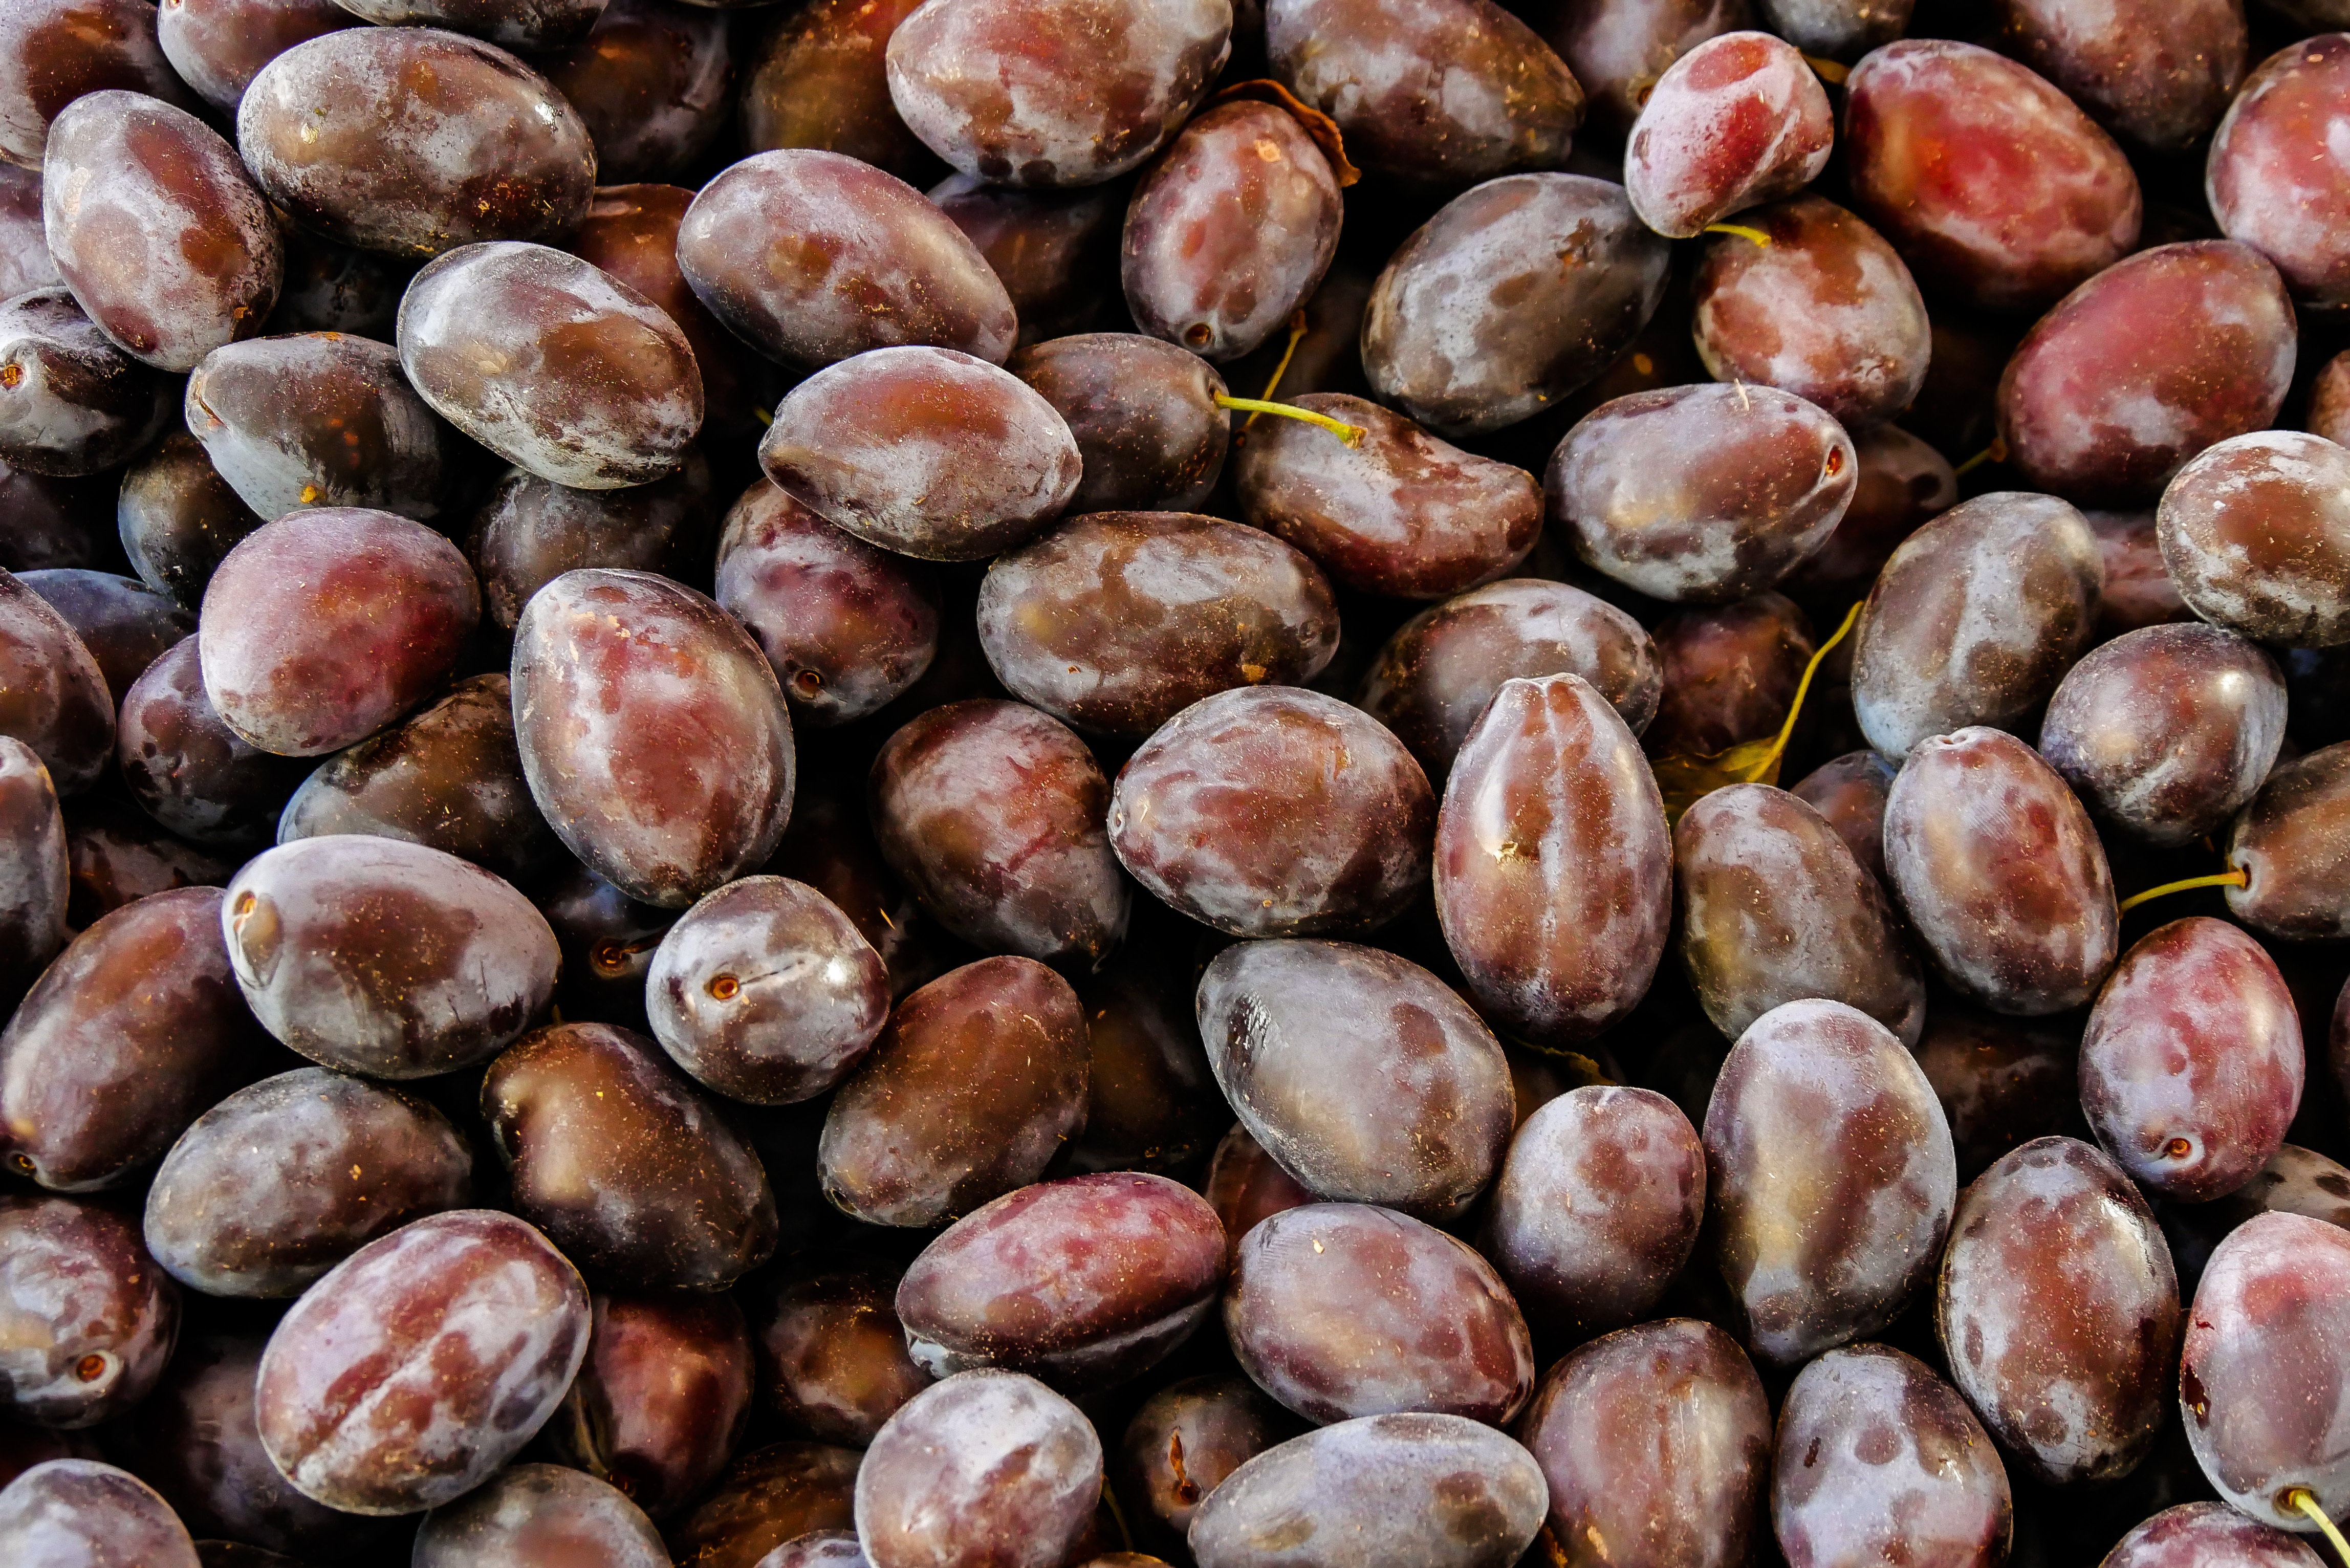
plant, fruit, sweet, food, produce, market, garden, eat, plums, sell, chestnut, farmer's market, pome fruit, flowering plant, damson, land plant